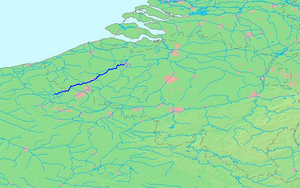
Le bassin hydrographique ou bassin versant de l'Escaut est le territoire de France, de Belgique et des Pays-Bas qui est irrigué par l'Escaut. Conformément à la Directive cadre sur l'eau, il est réparti en districts hydrographiques qui sont des unités de cohérences pour la gestion des bassins versants, reprises dans l'Accord de l'Escaut de Gand du 3 décembre 2002.